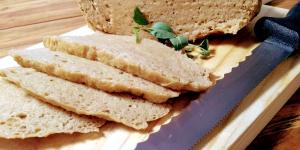
seitan casero